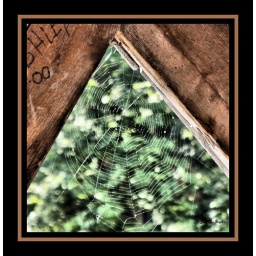
This was in the window of the first covered bridge we visited yesterday